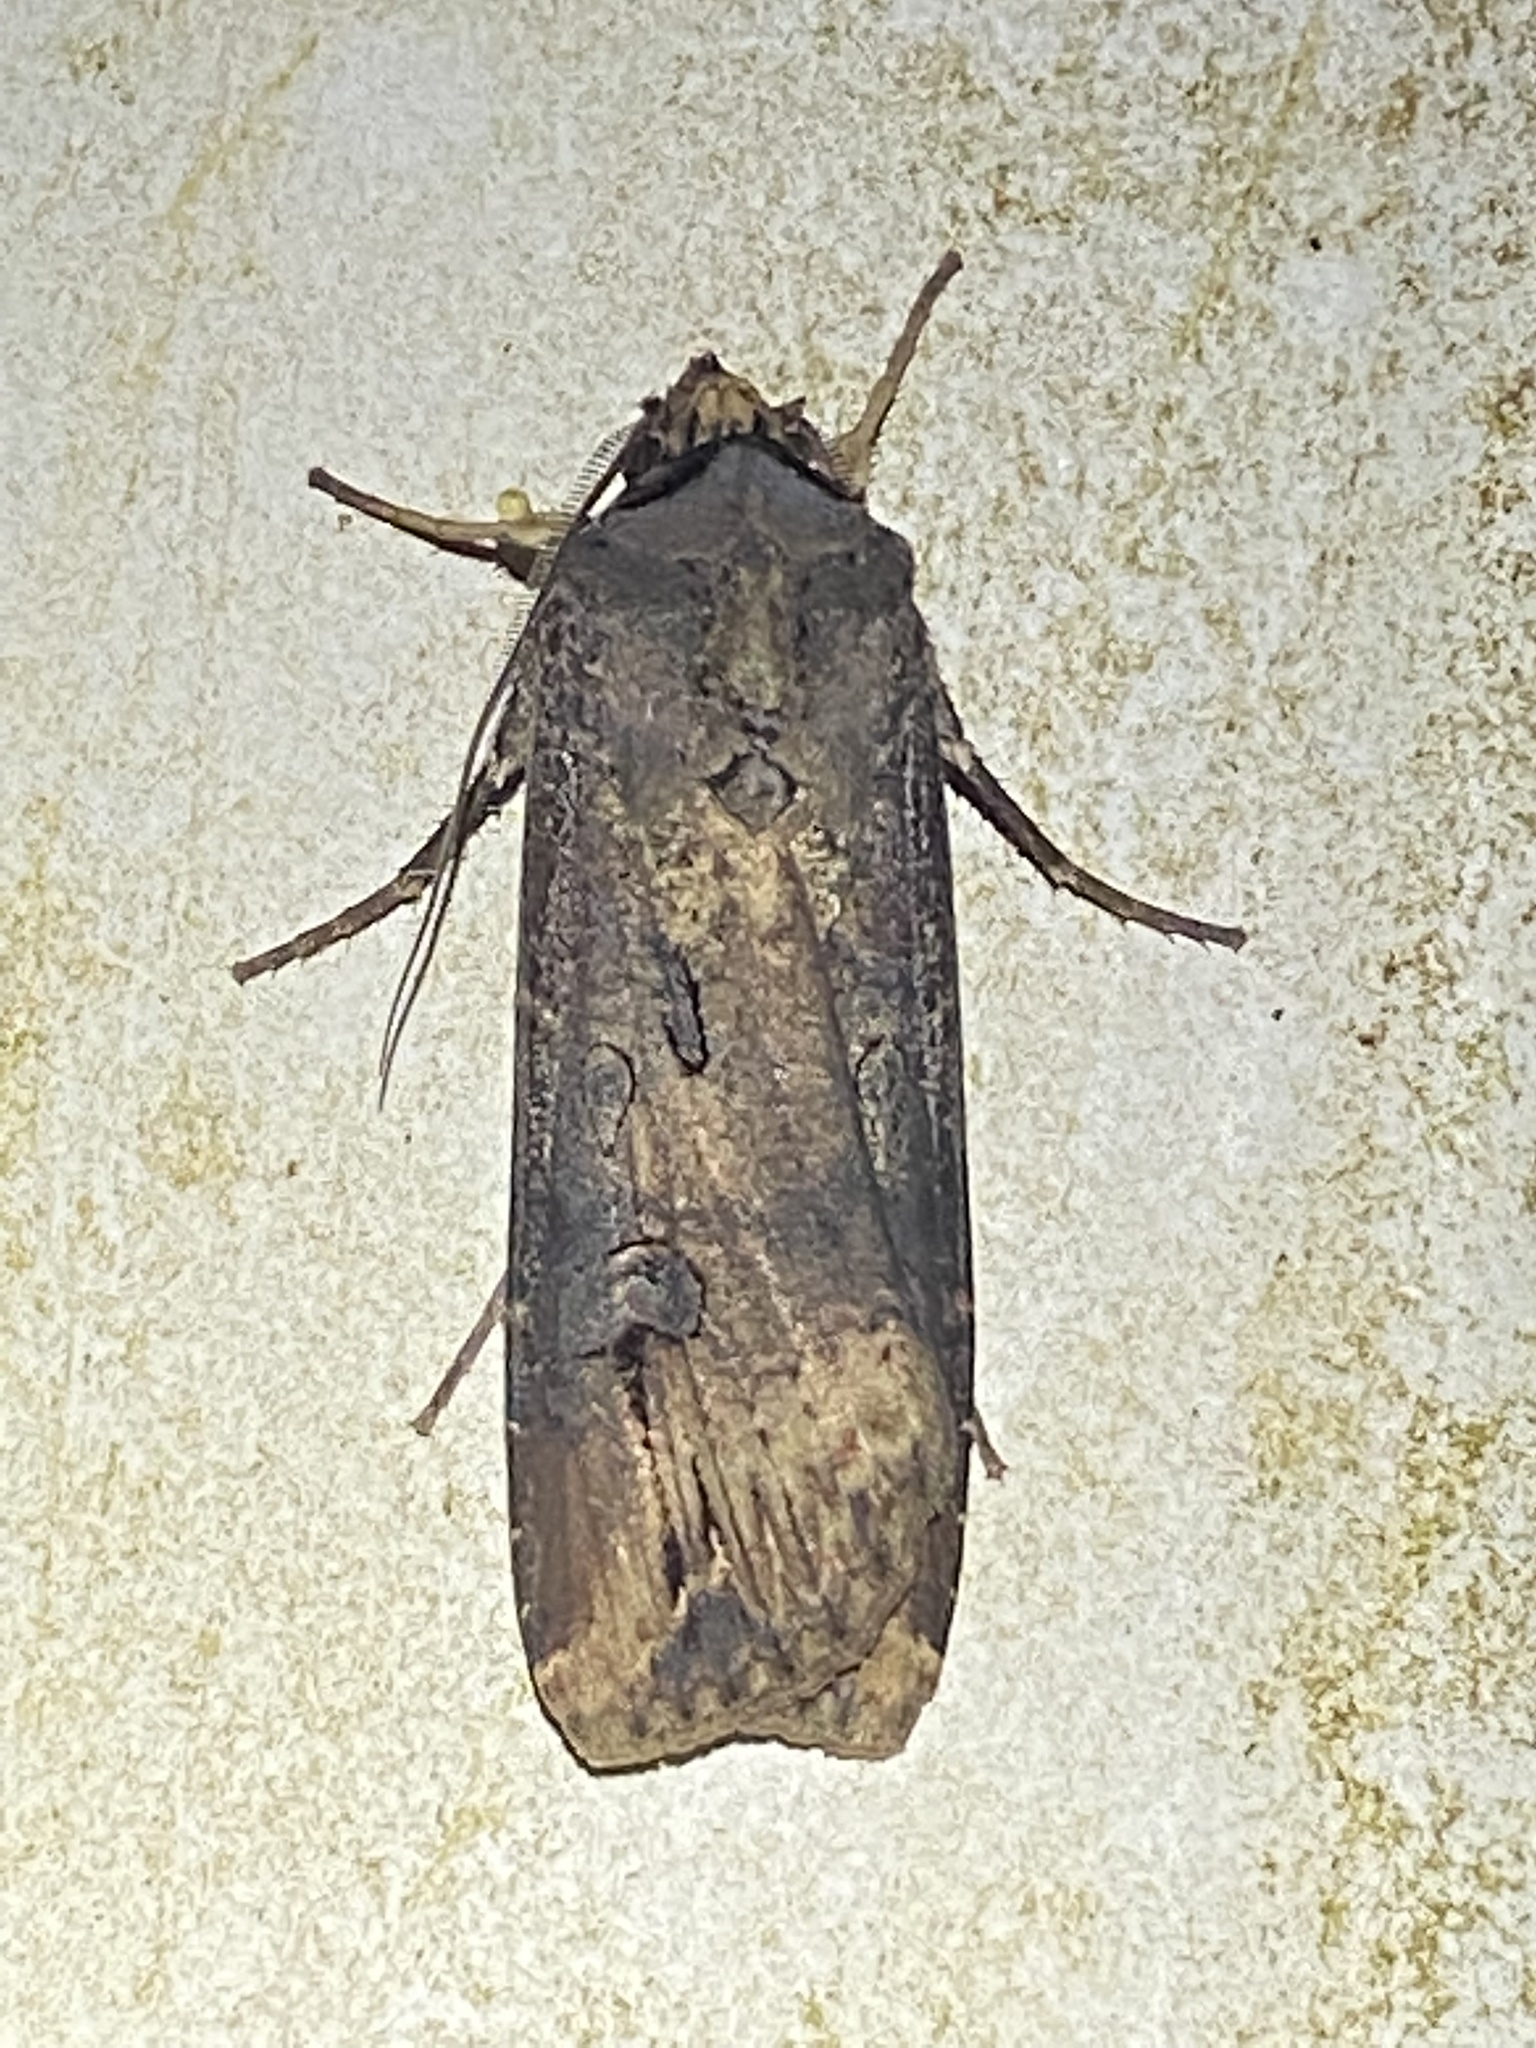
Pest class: cutworms